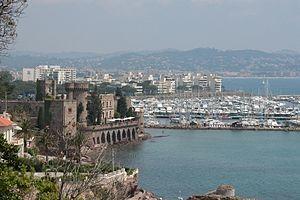
Ville de Mandelieu-la-Napoule fr:Utilisateur:Geoffrey06 Photo prise par Geoffrey06